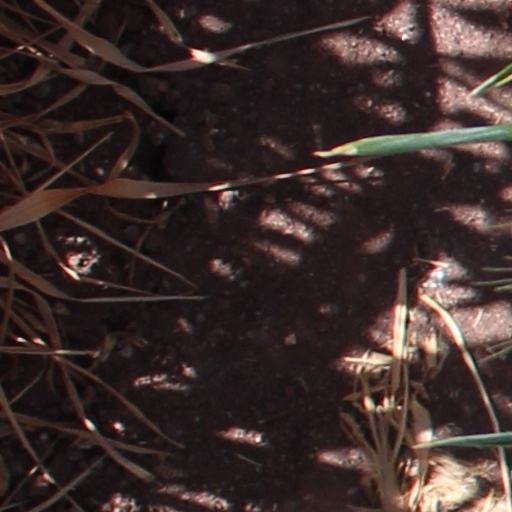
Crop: wheat